Luseland

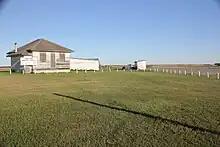
Luseland Airport and countryside

Situated as it is, directly beneath the apex of Palliser's Triangle, the region was once dominated by short-grass (Spear Grass and Blue Grama) on lighter soils and Fescue grass on the heavier clay soils along glacial river valleys (Grass Lake and Buffalo Coulee) that drained southeast from the moraine fields (Neutral Hills). Luseland is situated on the southern slope of a low ridge that separates the two main glacial channels, and looks out over the flat basin containing Shallow Lake, a large alkali pan, surrounded by the sandier soils of the RM of Progress Community Pasture, that contain the most extensive area of native short-grass prairie in the area. The last of the bison were killed off in the region by 1883, and, along with the elimination of prairie fires that regularly swept through the region, the vegetation began to change. When the first settlers arrived in 1905, the area was "bald" prairie littered with bison bones. Willows immediately began springing up around the numerous potholes, and aspens followed, such that the Luseland now marks the southern fringe of the Aspen Parkland Belt. Because of their underlying richness and organic content of 7 - 8 percent, the Fescue grasslands (or prairie wool as it was called ) were quickly broken, leaving only small fragments today. Prior to settlement, the ecosystem was shaped by periods of drought, frequent fires and intense but sporadic grazing by large herds of bison which tended to follow the richer Fescue pastures along the valleys, and find water and mineral salts in the long marshes in the valley bottoms. Antelope were the only other abundant grazer. The Buffalo Wolf was the top predator, and its dens were often located in the sandier soils and steep coulees associated with Wolf or Silver Willow ( known as mahihkanahtik or Wolf Shrub in the Cree language). Coyotes were abundant and formed part of the scavenger guild. The small Swift Fox found shelter and avoided the larger predators by living in burrows.